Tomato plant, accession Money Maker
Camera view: vertical (180 deg); turntable rotation: 300 degrees
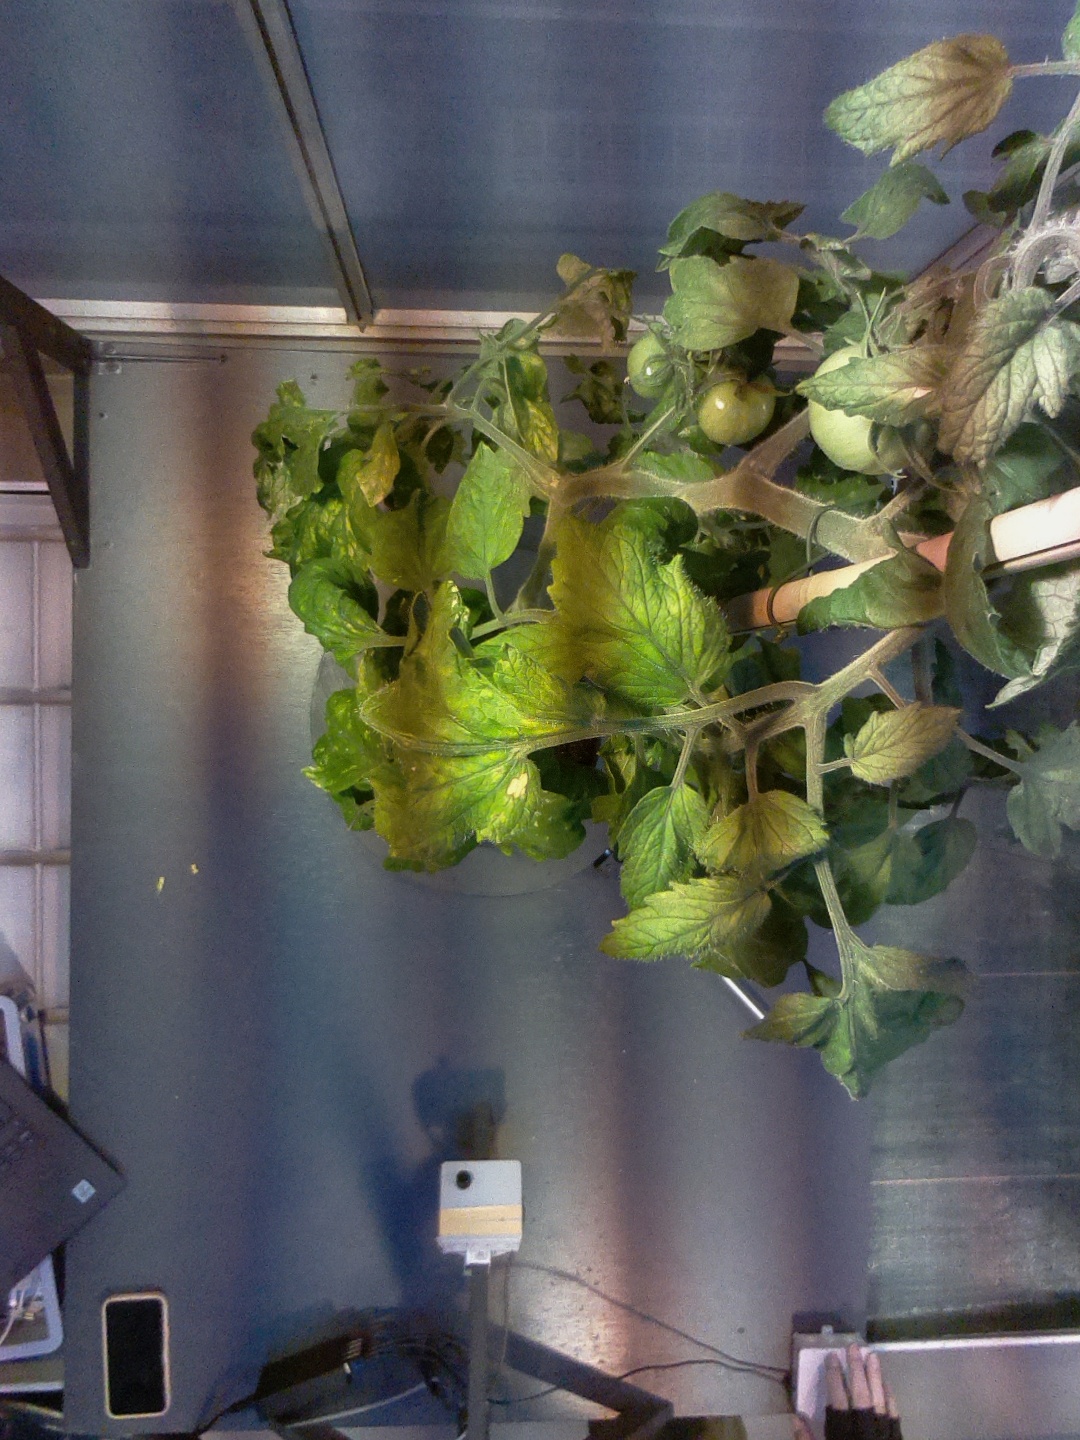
BBCH growth stage 73: 30%-40% of final fruit size